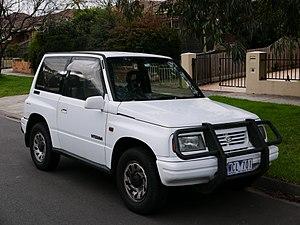
L'Escudo est un véhicule tout terrain du constructeur automobile japonais Suzuki produit en trois générations depuis 1988, qui se sont vendues à 8,3 millions d'exemplaires. Il est disponible en Amérique du Nord sous les versions JX, JLX et JLX-L. Auparavant, des versions JLX V6 et JLX-L V6 étaient disponibles.